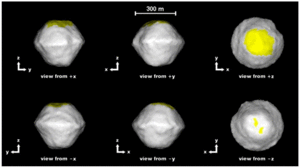
(341843) 2008 EV₅ est un astéroïde proche de la Terre potentiellement dangereux du groupe des Aton mesurant environ 400 mètres de diamètre. Il a été découvert le 4 mars 2008 par des astronomes du Mount Lemmon Survey, à l'observatoire du mont Lemmon, près de Tucson, en Arizona.